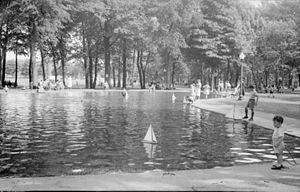
Enfants faisant voguer de petits voiliers sur le bassin d'eau du parc Westmount compris dans le quadrilatère formé de la rue Sherbrooke Ouest, et des avenues Melville, Lansdowne et Western à Westmount. Nous remarquons quelques promeneurs, une dame avec un landau et une fillette à tricycle.
Le Parc Westmount est un parc urbain de Westmount, situé sur la rue Sherbrooke ouest, sur l'île de Montréal. On le retrouve sur le flanc ouest du Mont Royal.